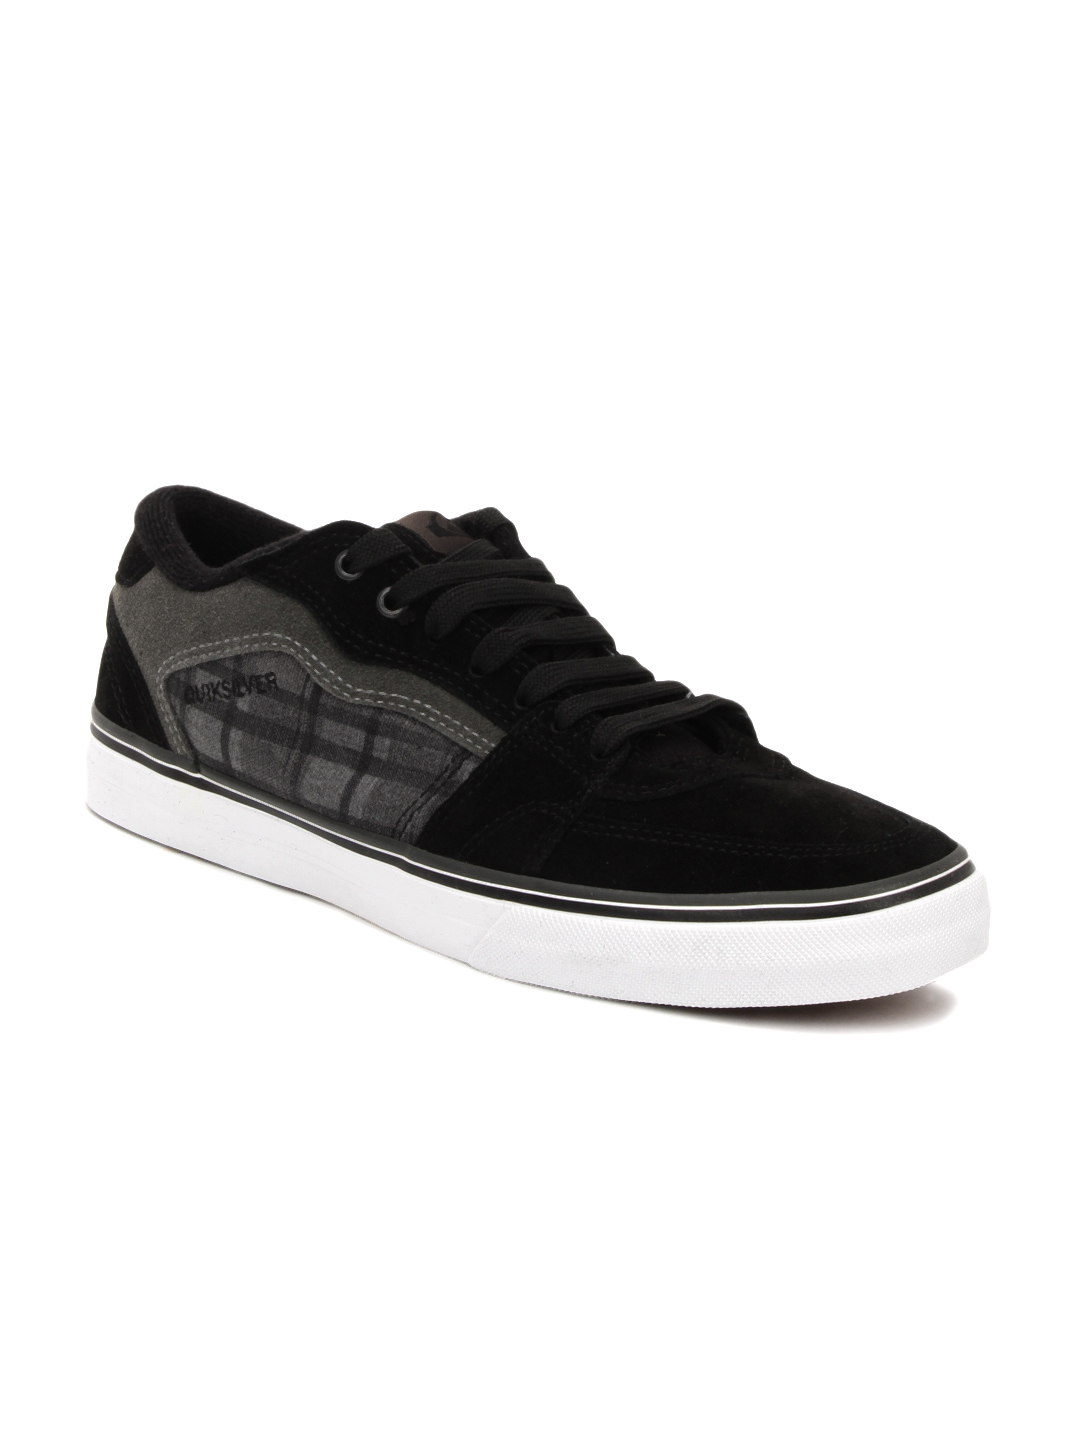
Quiksilver Men Black Shoes
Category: Footwear / Shoes / Casual Shoes
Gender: Men
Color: Black
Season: Summer 2012
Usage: Casual